Gela Seksztajn

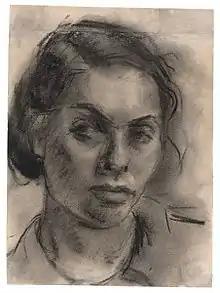
Self portrait of Gela Seksztajn, most likely drawn in the Warsaw Ghetto

Gela moved to Warsaw in 1937. She married the journalist Izrael Lichtensztejn in 1938. During those years she worked as a teacher of arts and handicrafts in Jewish schools. During the late 1930s she painted a large number of portraits and scenes. She participated in several exhibitions and received good reviews during these years.